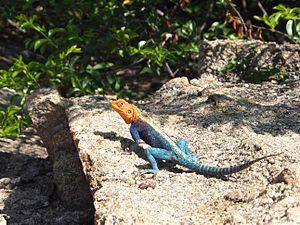
Marguillat mâle (Agama agama). Parc National Matobo, Zimbabwe.